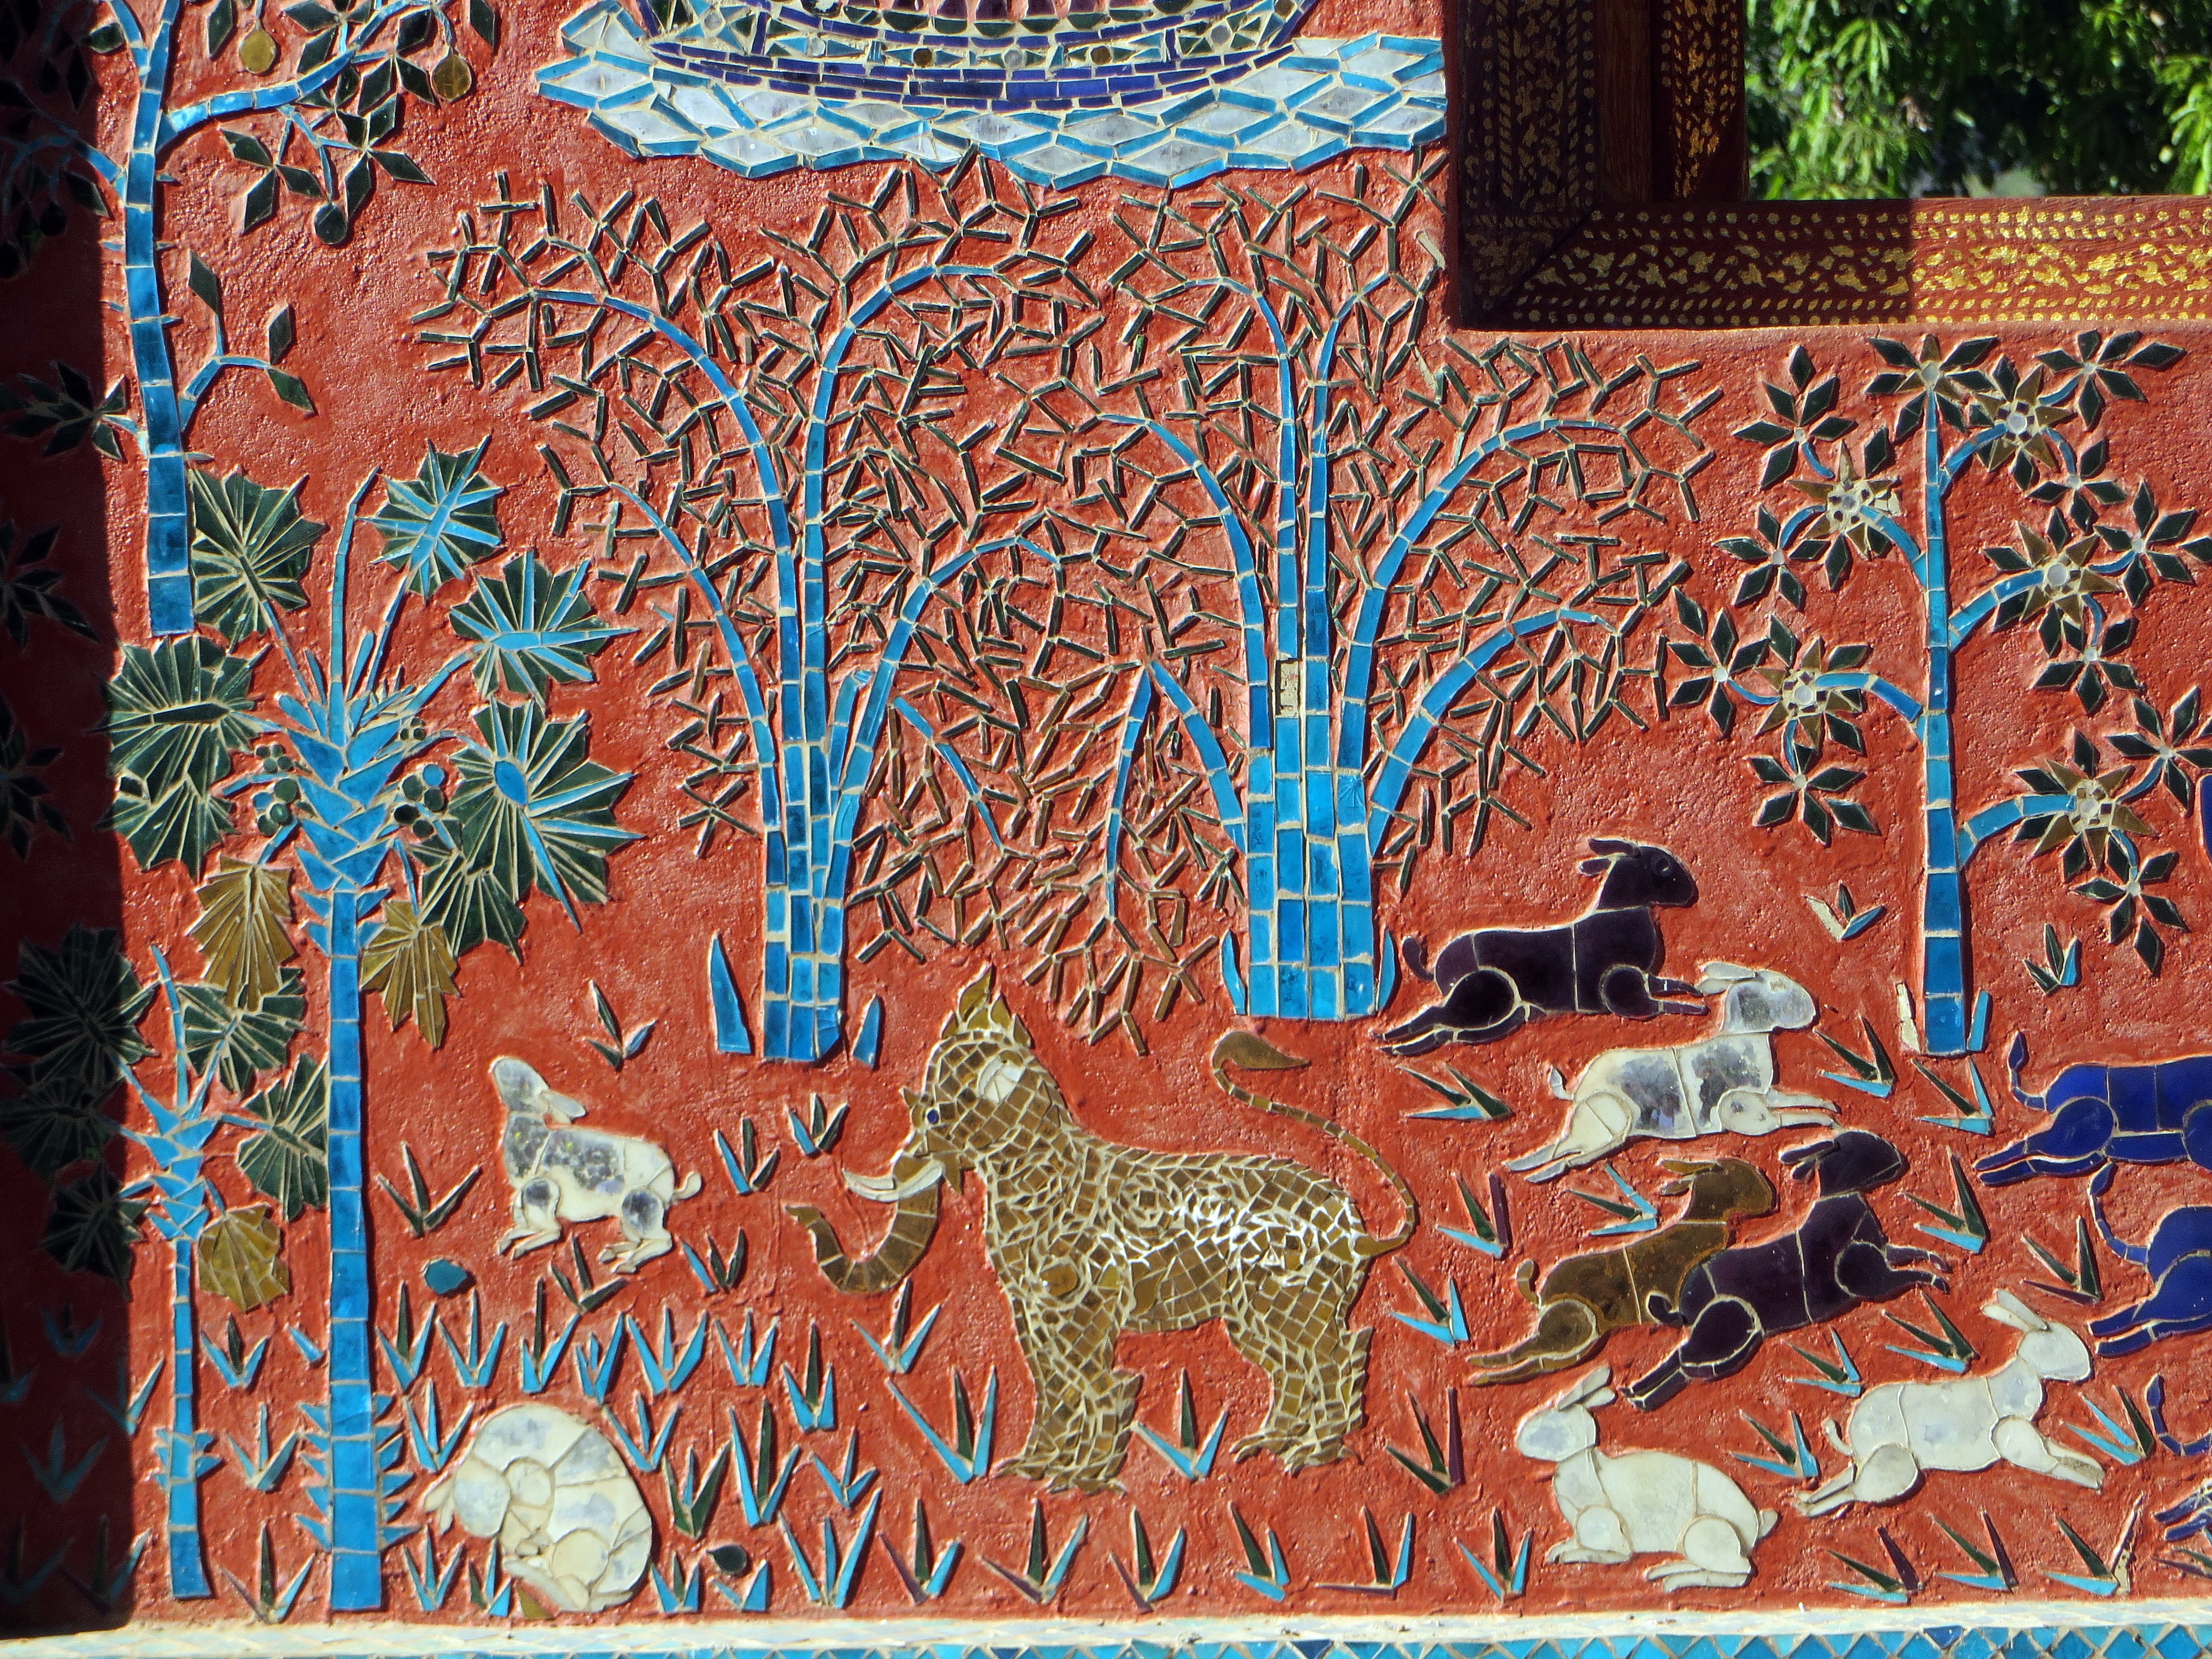
wall, pattern, graffiti, painting, art, temple, mosaic, mural, tapestry, laos, stories, characters, modern art, flooring, luang prabang, ancient history, vat sen soukharam